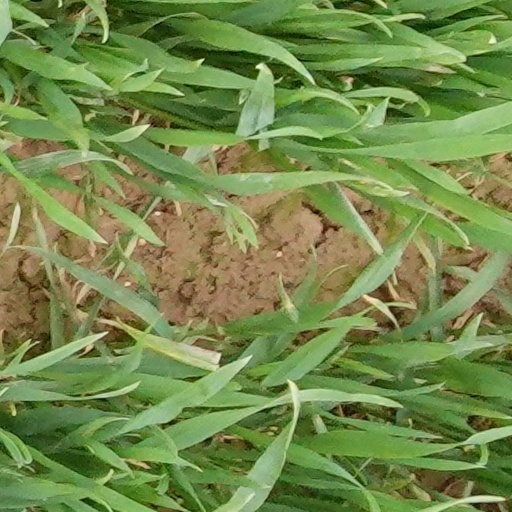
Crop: wheat